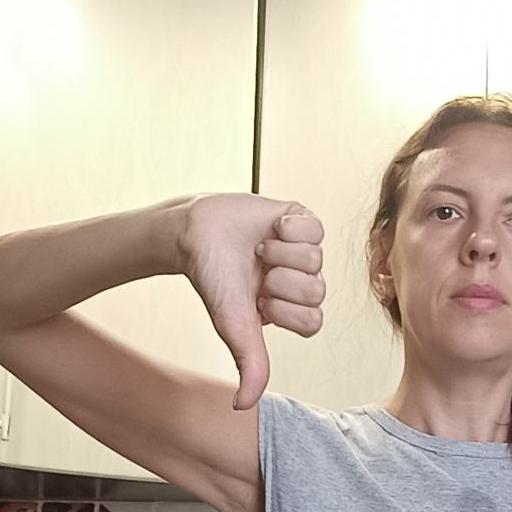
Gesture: dislike